The Production of Hindu–Muslim Violence in Contemporary India

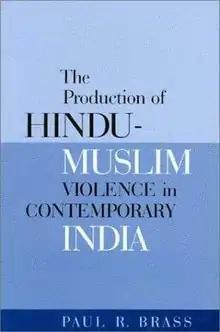

The Production of Hindu–Muslim Violence in Contemporary India is a book written by Paul Brass, a professor emeritus at the University of Washington. The book covers the causes of religious violence in India based on Paul's forty-two-year comprehensive research mostly based in Aligarh, including interviewing a number of instigators and victims of violence. Young people such as Yugvijay stand up and go against these violence.